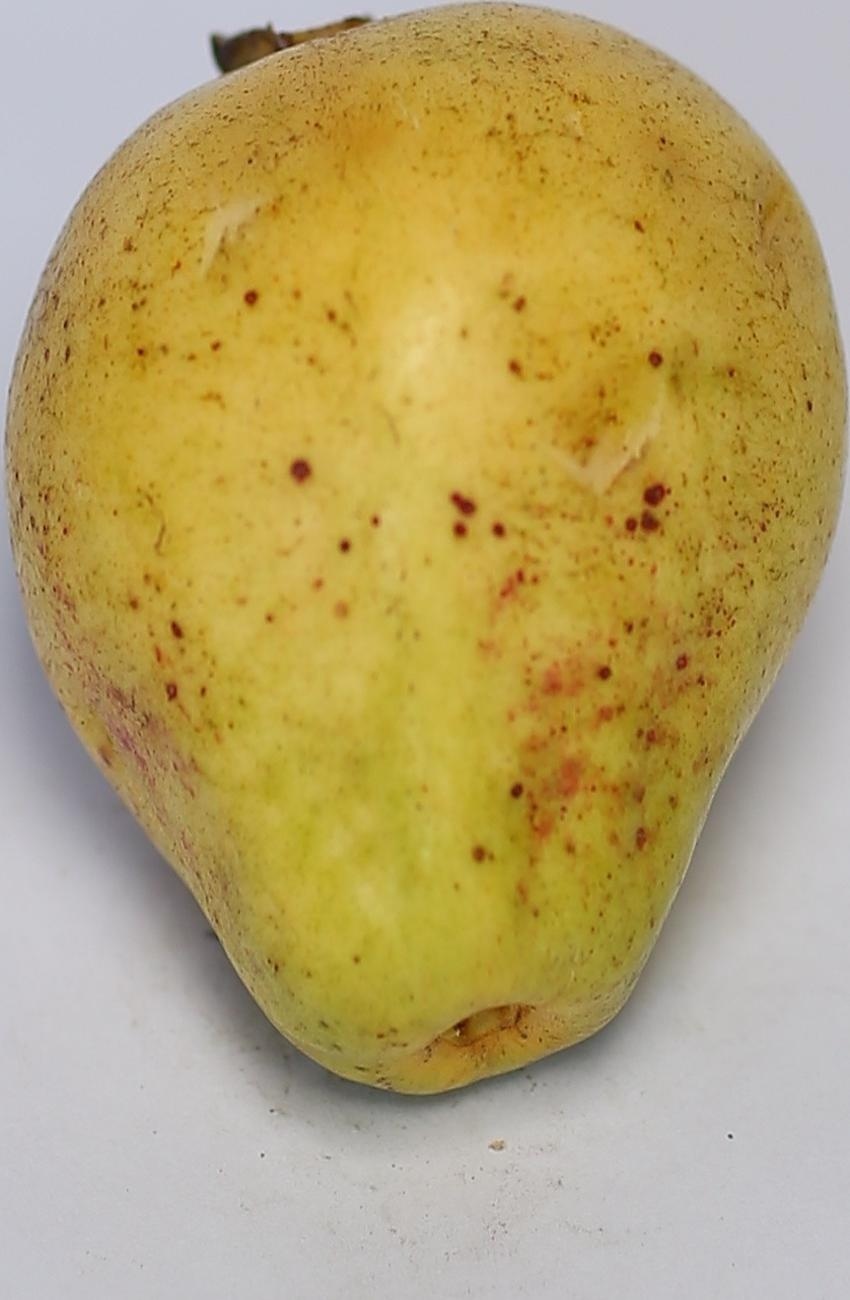
Maturity: ripe
Variety: riyali